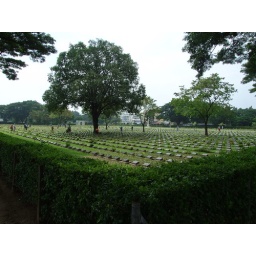
Bangkok, war memorial, bridge over the river kwai